Super 30

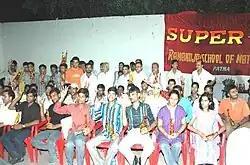
Super 30 class of 2006

Super 30 is an Indian educational programme started in Patna, India under the banner of Ramanujan School of Mathematics. It was founded by Anand Kumar, a mathematics teacher. The programme selects 30 talented candidates each year from economically underprivileged sections of Indian society and trains them for the JEE. The programme is portrayed in the 2019 film, "Super 30", starring Hrithik Roshan as Anand